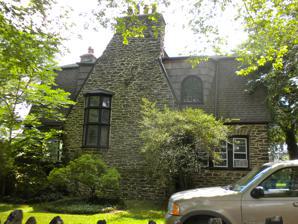
Building: Sally Watson House
Country: United States of America
Year built: 1889
Historic house in Pennsylvania, United States United States historic place Sally Watson House U.S. National Register of Historic Places Sally Watson House, June 2010 Show map of Philadelphia Show map of Pennsylvania Show map of the United States Location 5128 Wayne Ave., Philadelphia , Pennsylvania Coordinates 40°01′33″N 75°10′12″W / 40.02582°N 75.17000°W / 40.02582; -75.17000 Area 0.7 acres (0.28 ha) Built 1889 Architect Eyre, Wilson, Jr. Architectural style Shingle Style NRHP reference No. 82003818 Added to NRHP March 10, 1982 Sally Watson House is a historic home located in the Germantown neighborhood of Philadelphia , Pennsylvania . It was designed by architect Wilson Eyre and built in 1886 for Sarah R. ("Sallie") Watson (1844-1918). It is a three-story, rubble schist and shingle dwelling in the Shingle style .  It has a gambrel roof and measures approximately 43-feet square. It was added to the National Register of Historic Places in 1982. References